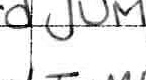
Label: jump